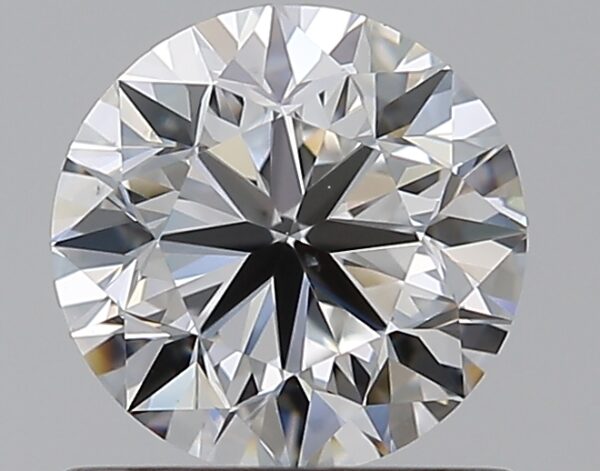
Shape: round
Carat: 0.81
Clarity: VS2
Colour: E
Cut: VG
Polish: EX
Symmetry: VG
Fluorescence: N
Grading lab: GIA
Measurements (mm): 5.8 x 5.87 x 3.74